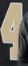
Number: 4